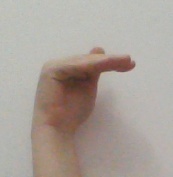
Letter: khaa